Les Aristos

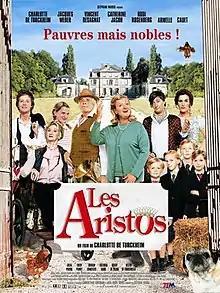
Film poster

is a 2006 French comedy film directed by Charlotte de Turckheim.